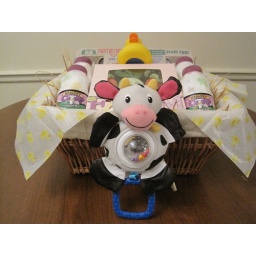
Ingredients: -2 carrot rattles. -4 washcloths in milk bottles. -3 washcloths to make snap pea. -1 bath temperature duck